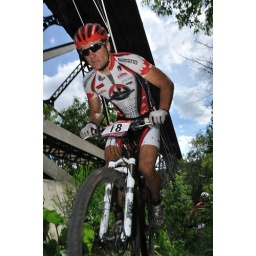
From the Edmonton Canada Cup mountain bike race, July 11th, 2010 in Edmonton, Alberta, Canada.